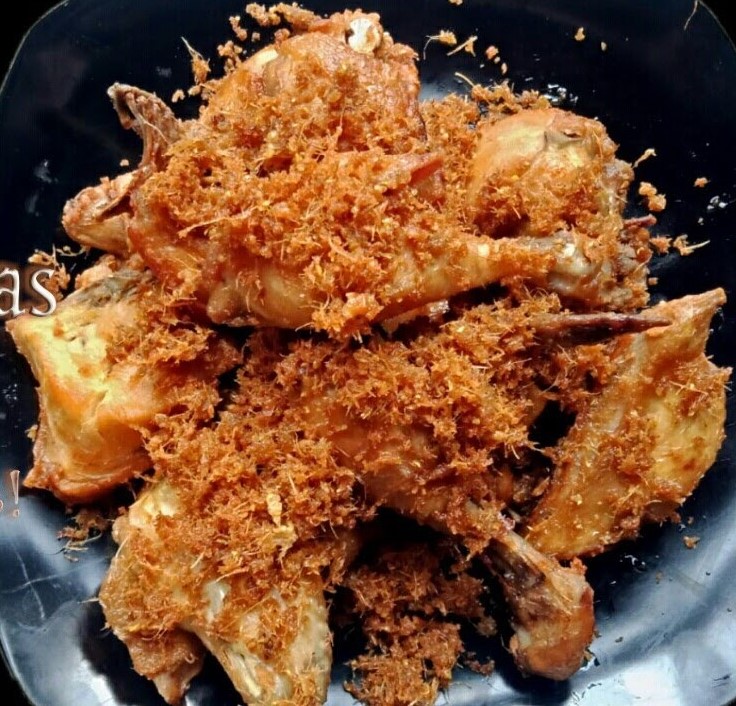
Label: ayam_goreng